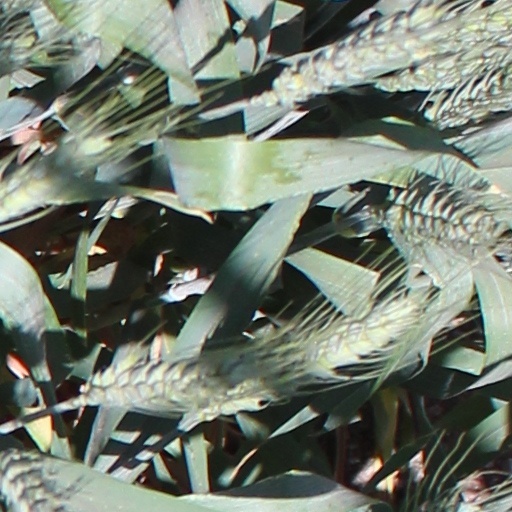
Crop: wheat